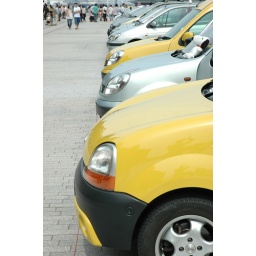
Scenery of event of French car &amp;quot;French French 2008&amp;quot; held in Yokohama red brick warehouse on June 28.